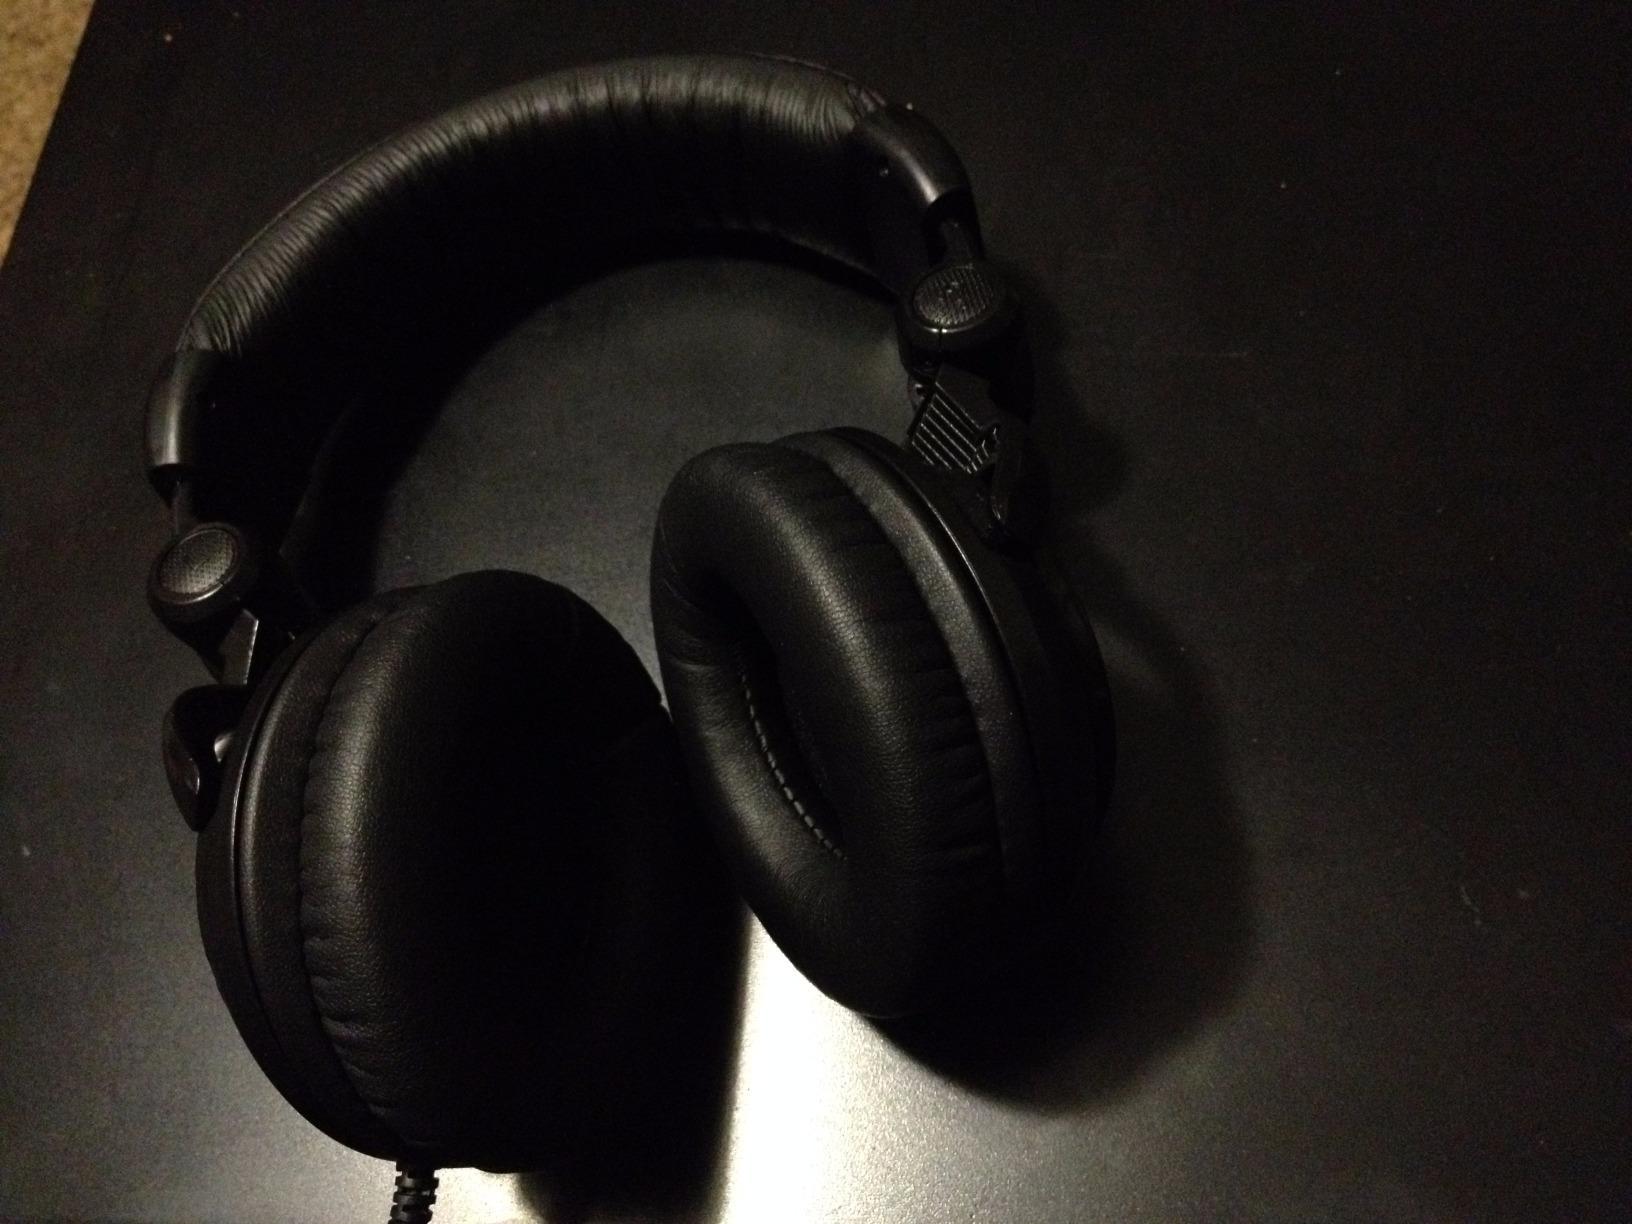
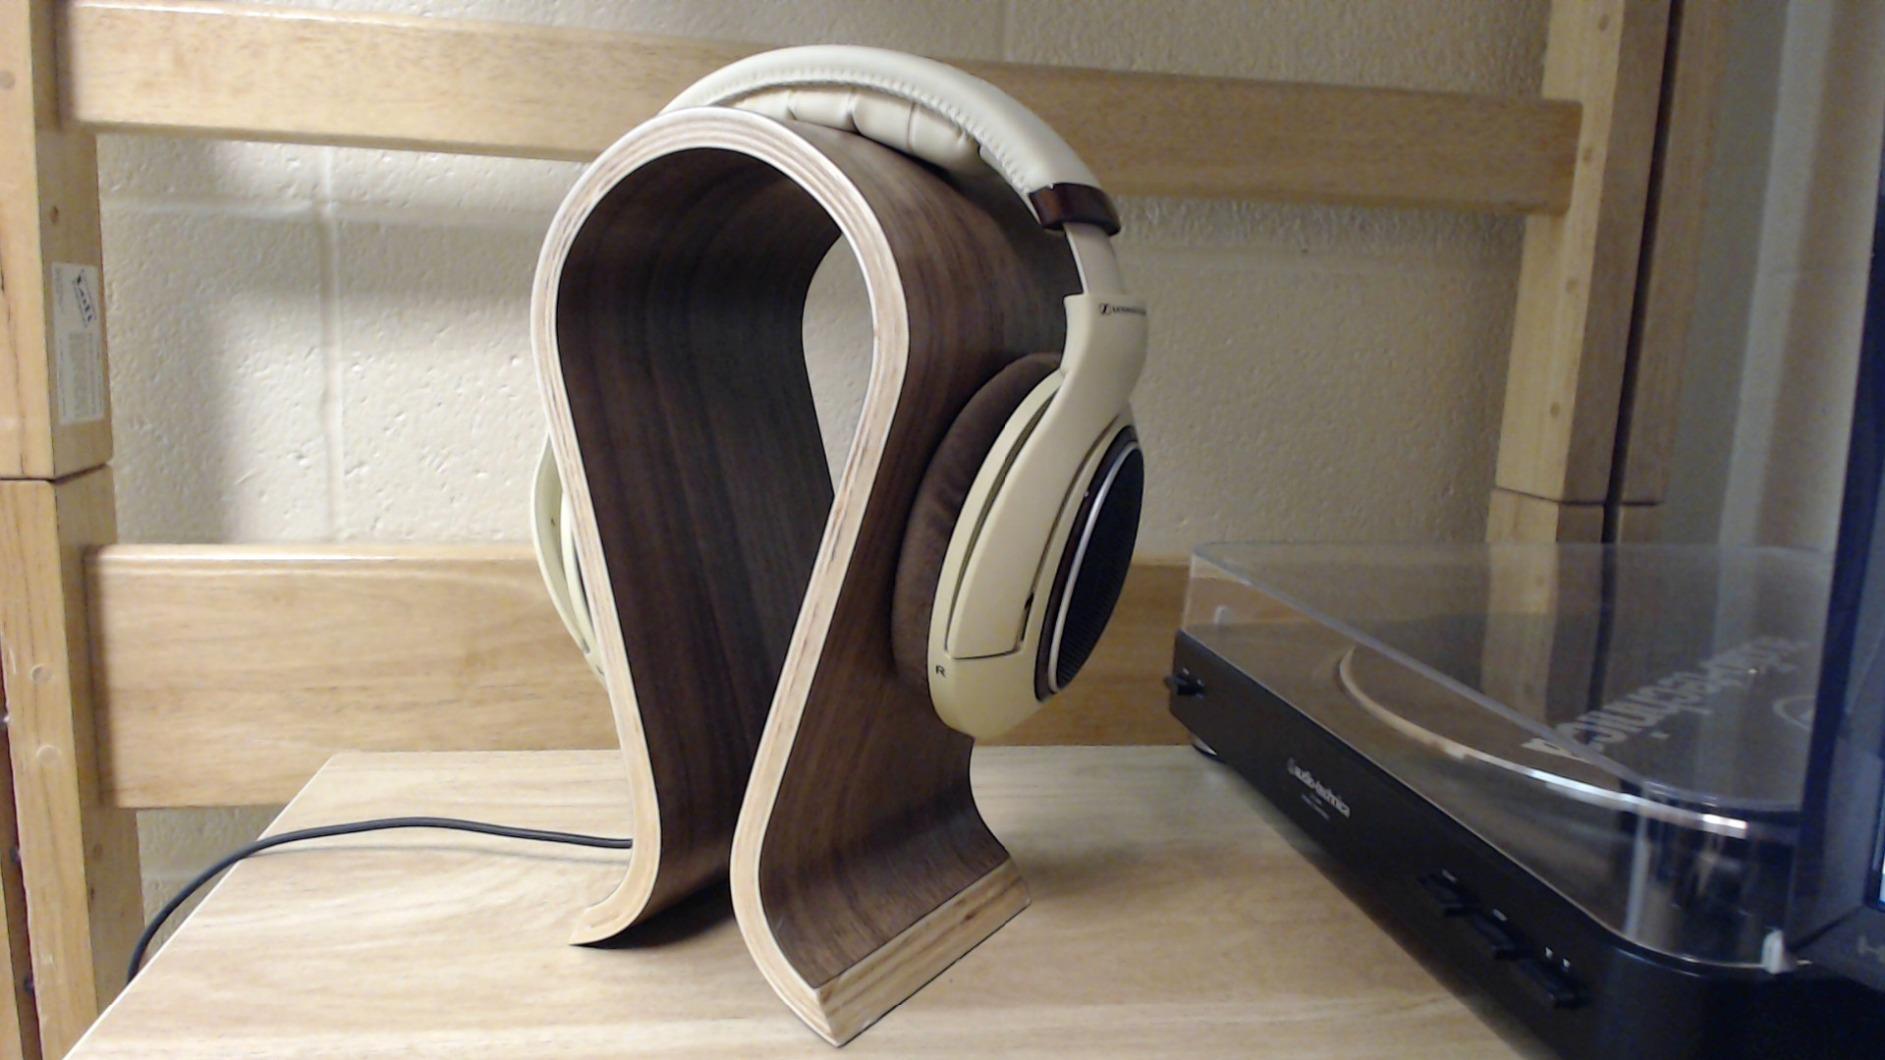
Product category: headphones
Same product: no